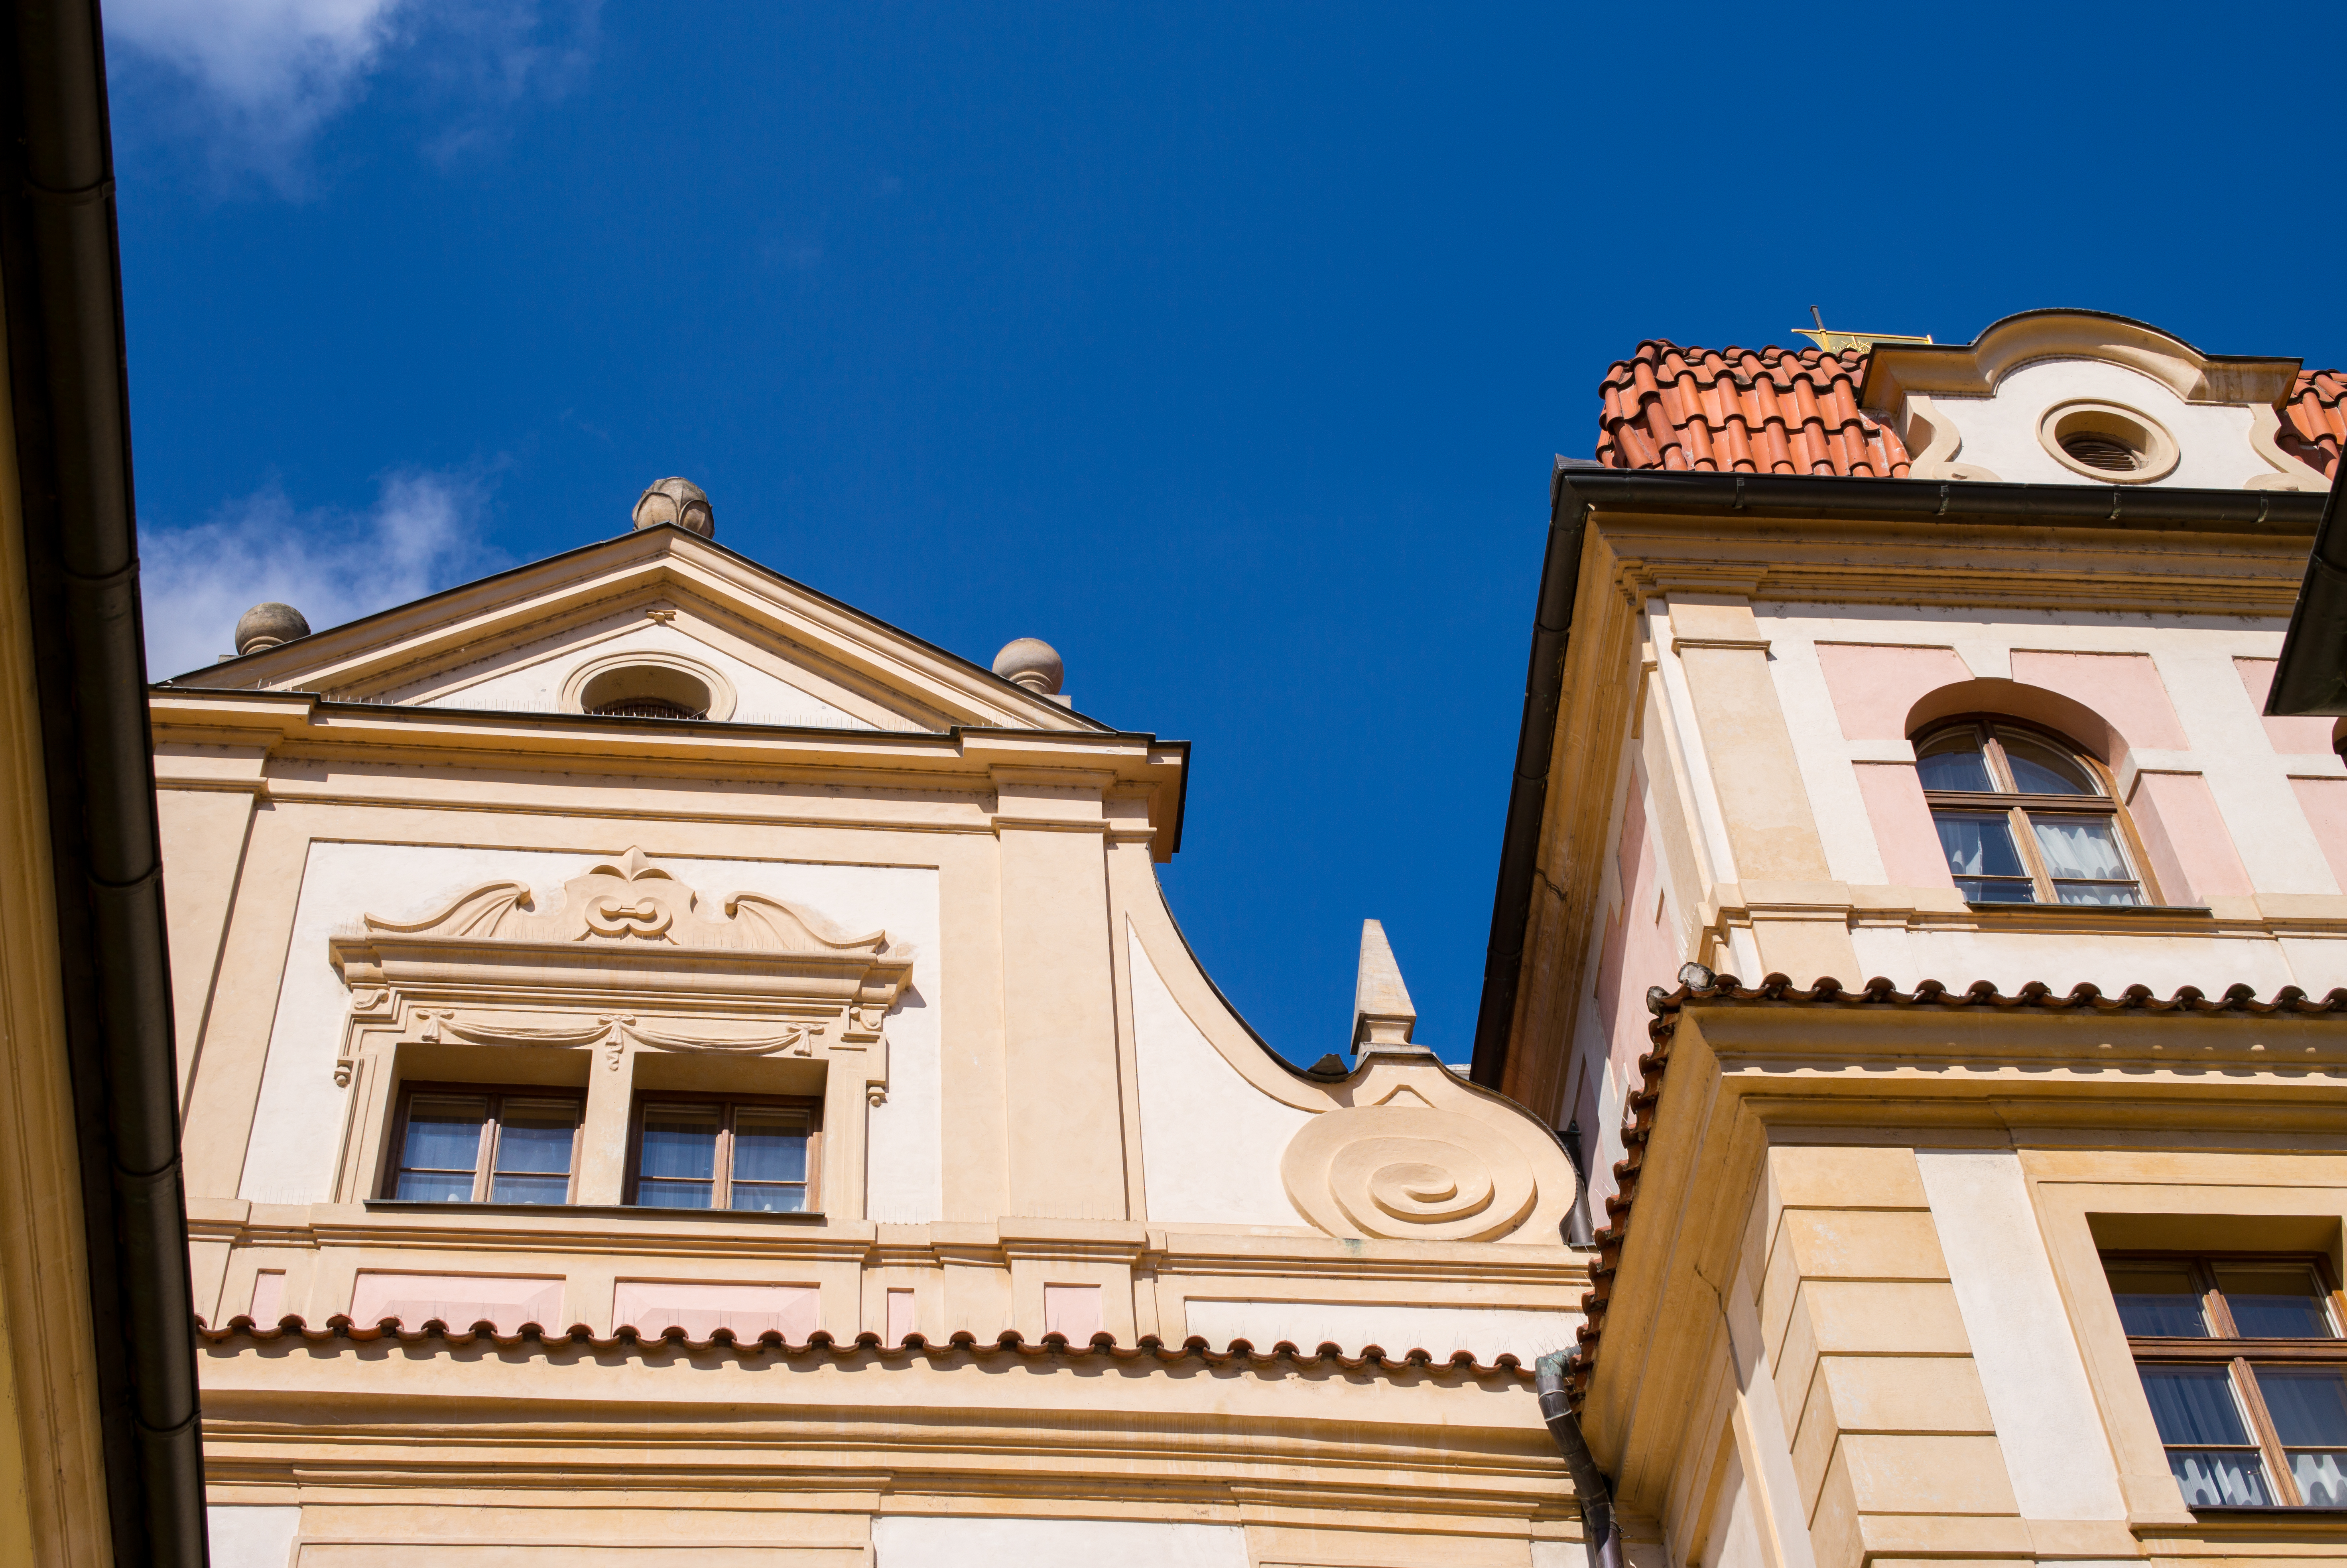
architecture, sky, street, mansion, house, building, palace, city, home, cityscape, summer, travel, europe, landmark, facade, blue, church, prague, tourism, place of worship, grand, m, hotel, praga, 50, quarter, estate, leica, mala, 240, summilux, strana, czech, czechia, cesko, praha, praag, prag, alchymist, lesser